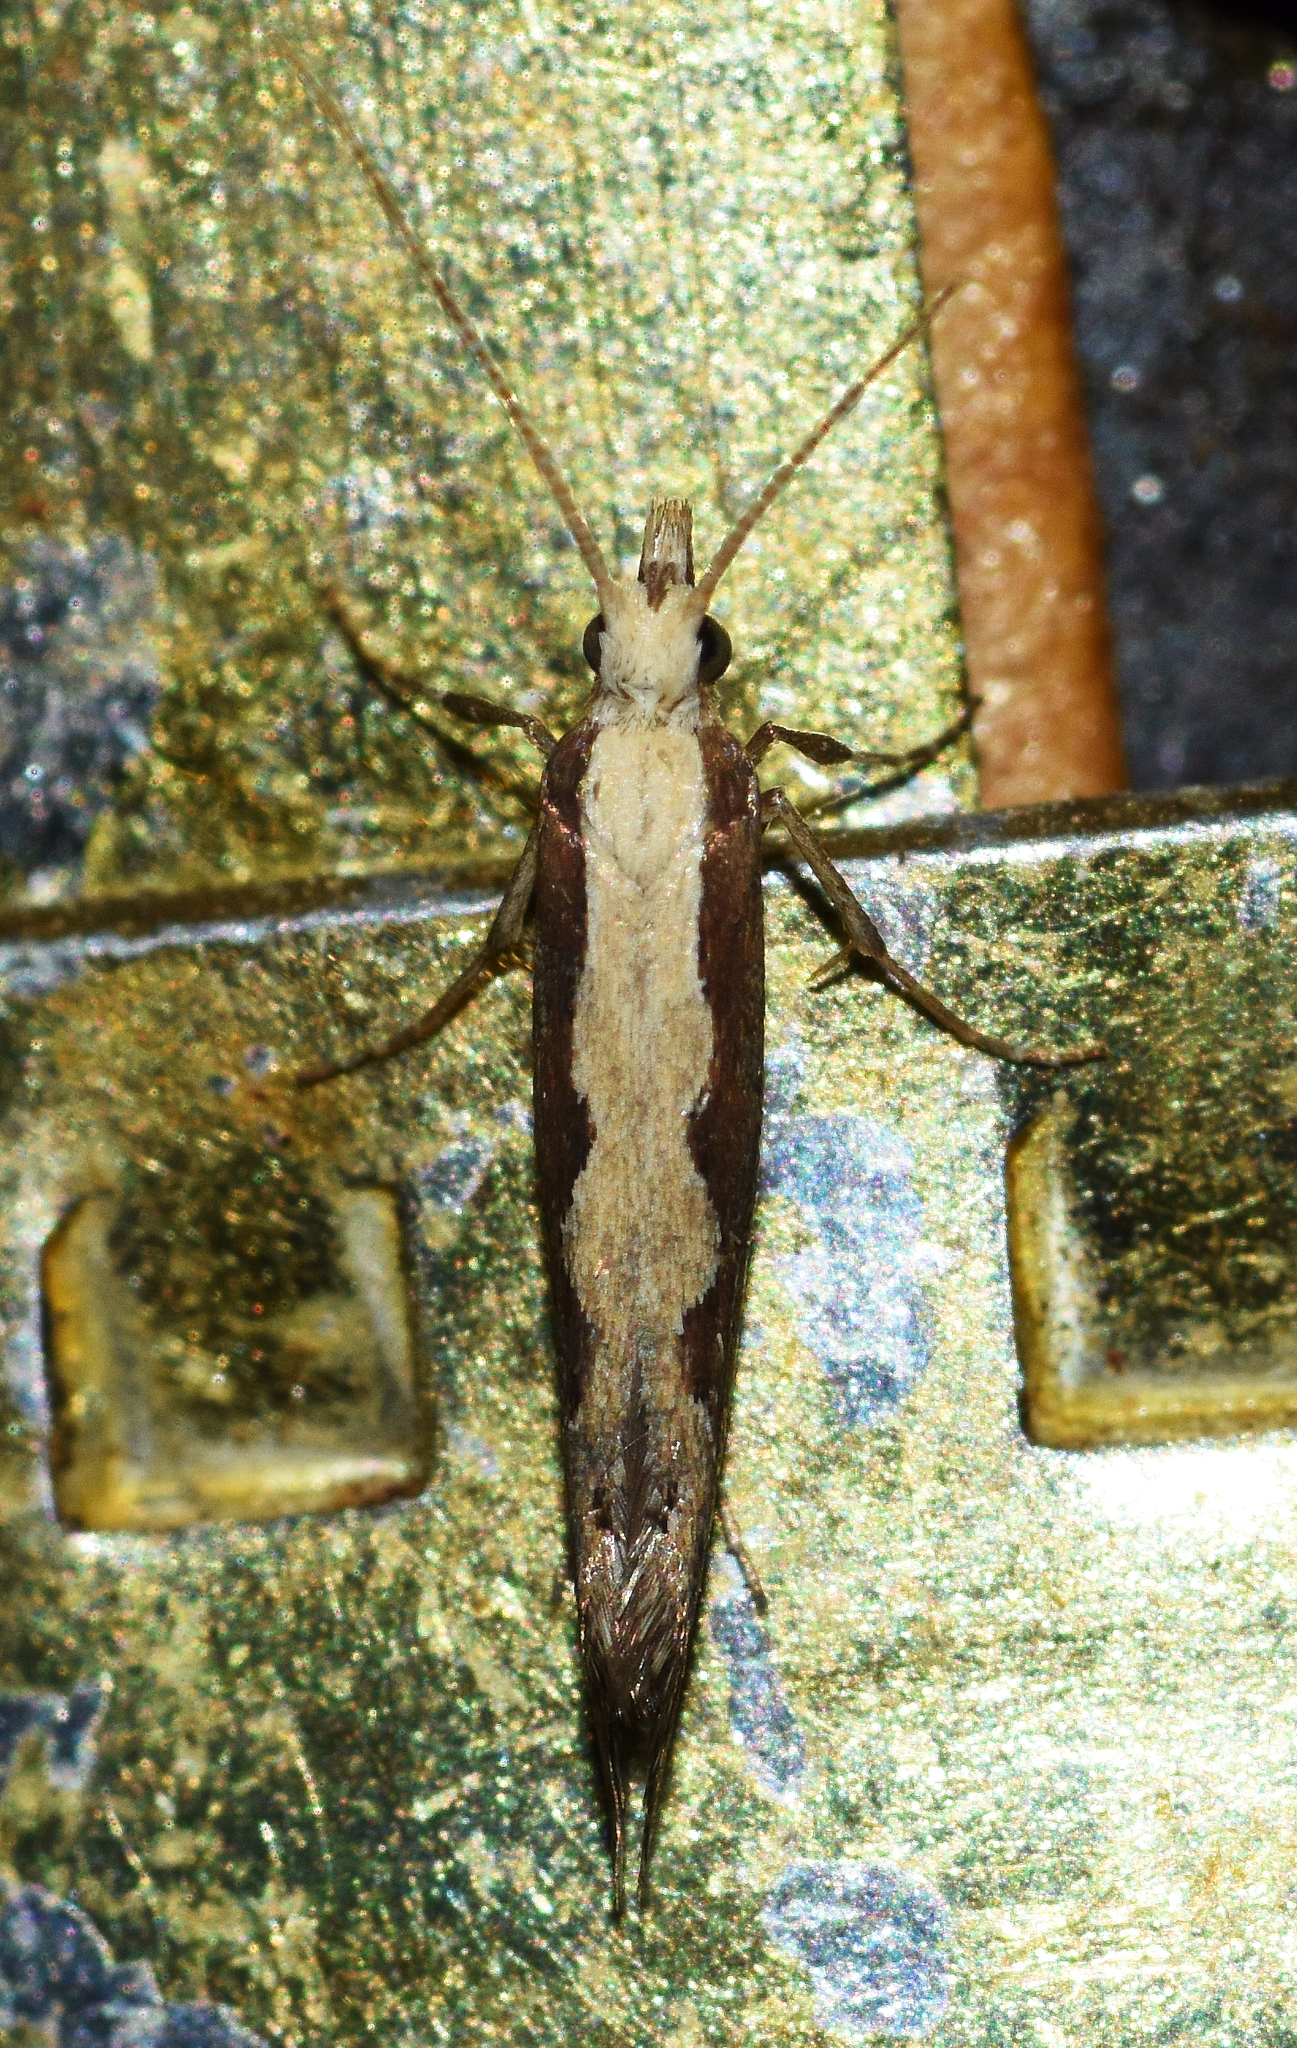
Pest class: diamondback_moth